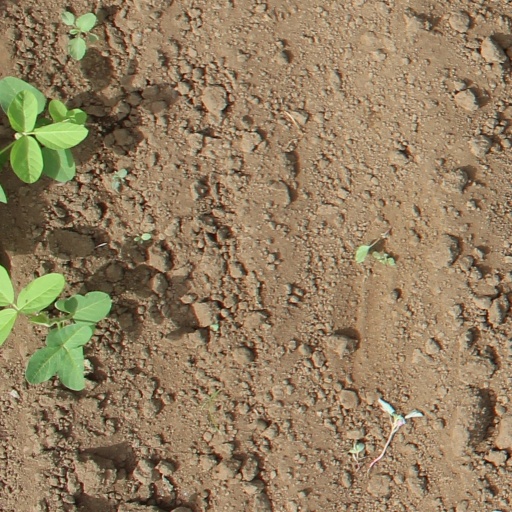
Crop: soybean